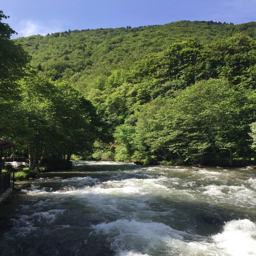
one of the many stunning rivers